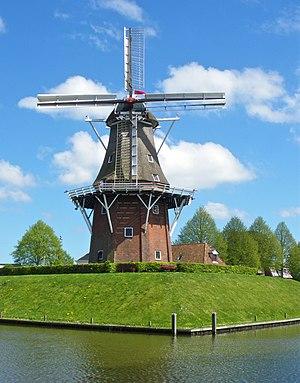
Cet article recense les moulins à vent de la province de Frise, aux Pays-Bas.